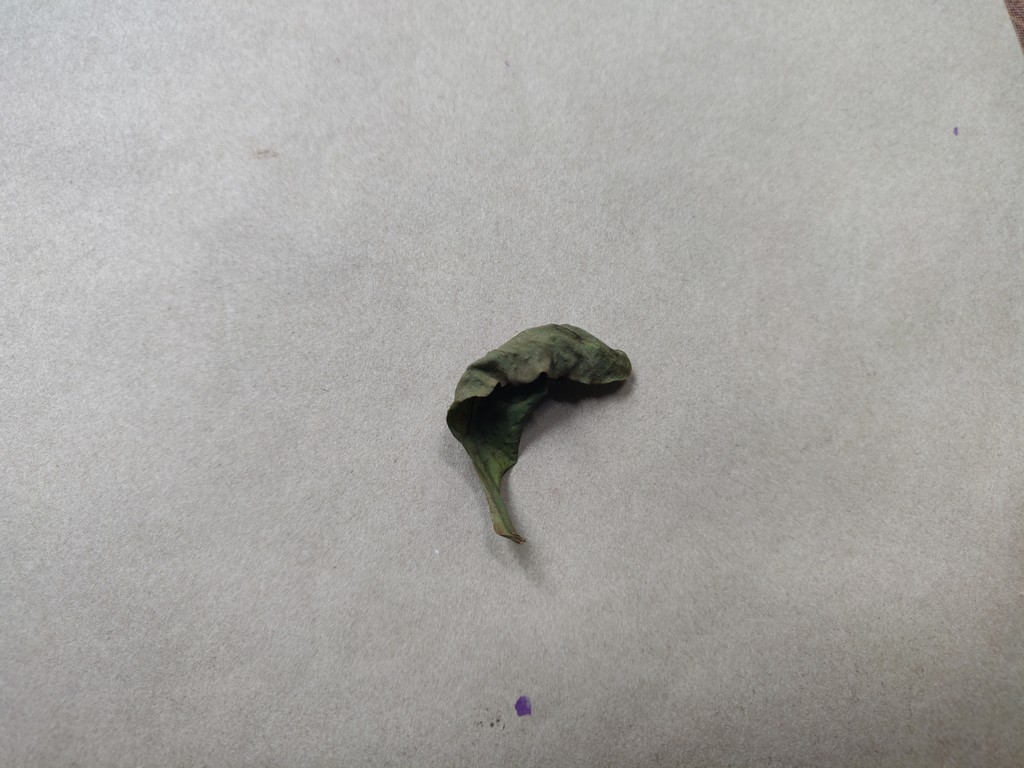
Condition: Dried
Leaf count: single
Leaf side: unknown